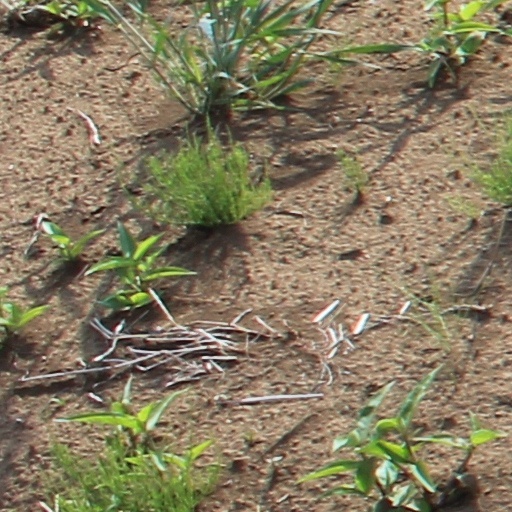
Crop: wheat